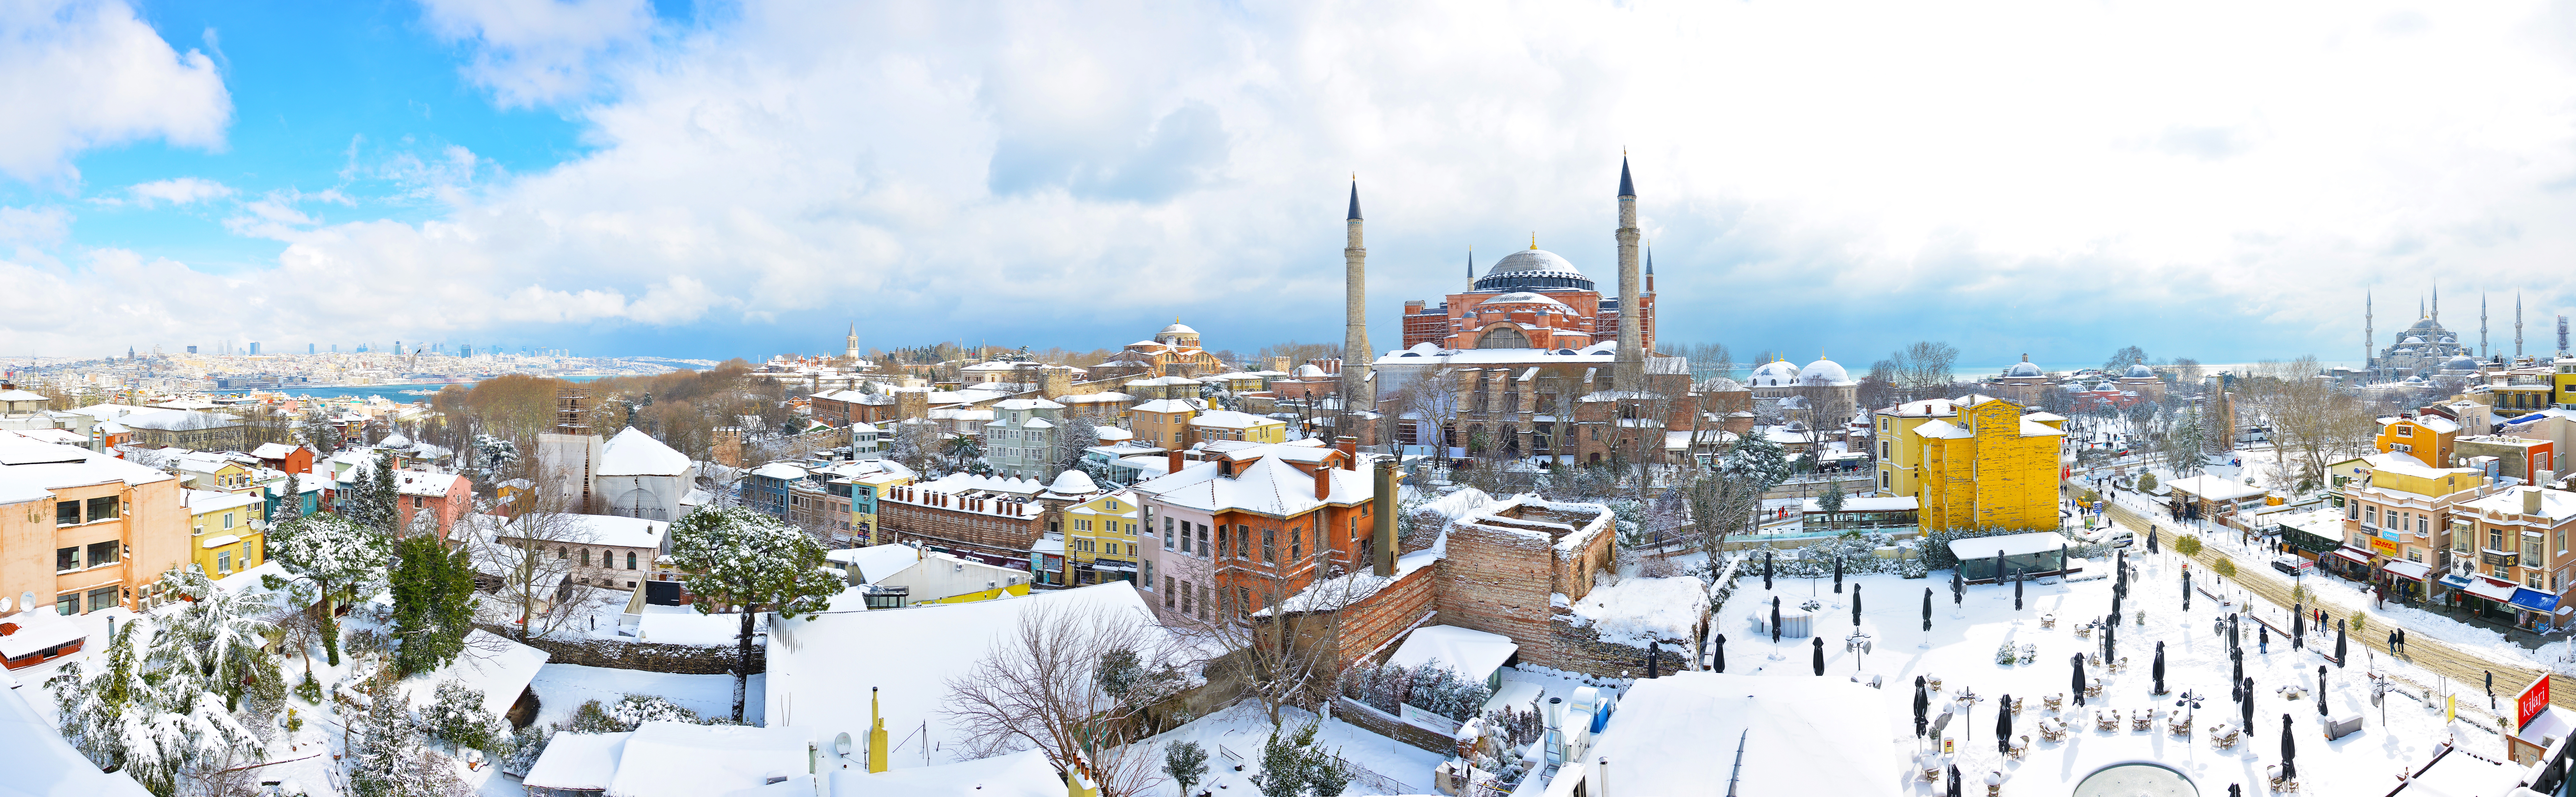
snow, winter, skyline, photography, town, city, cityscape, panorama, downtown, season, resort, istanbul, sultanahmet, metropolis, neighbourhood, residential area, human settlement